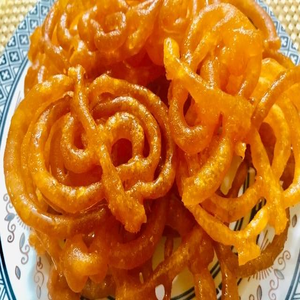
Dish: jalebi